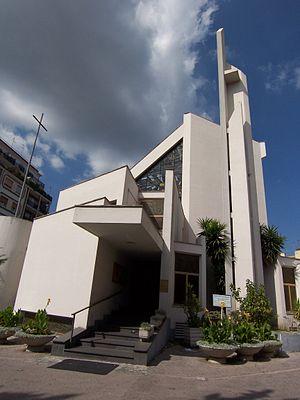
Alberto Izzo est un architecte italien des XXᵉ et XXIᵉ siècles.